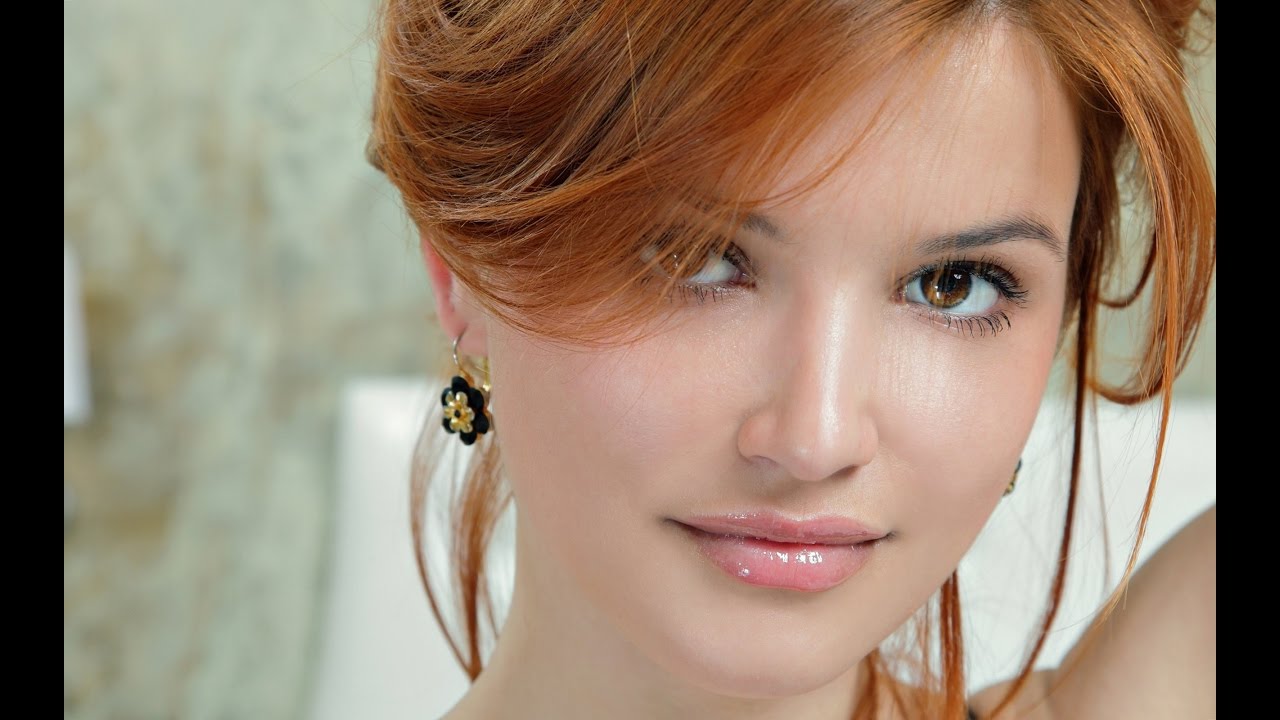
Label: Colored